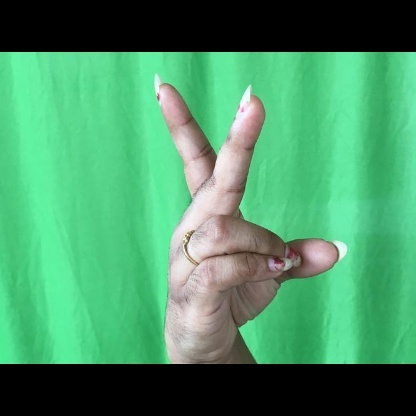
Mudra: Katrimukha